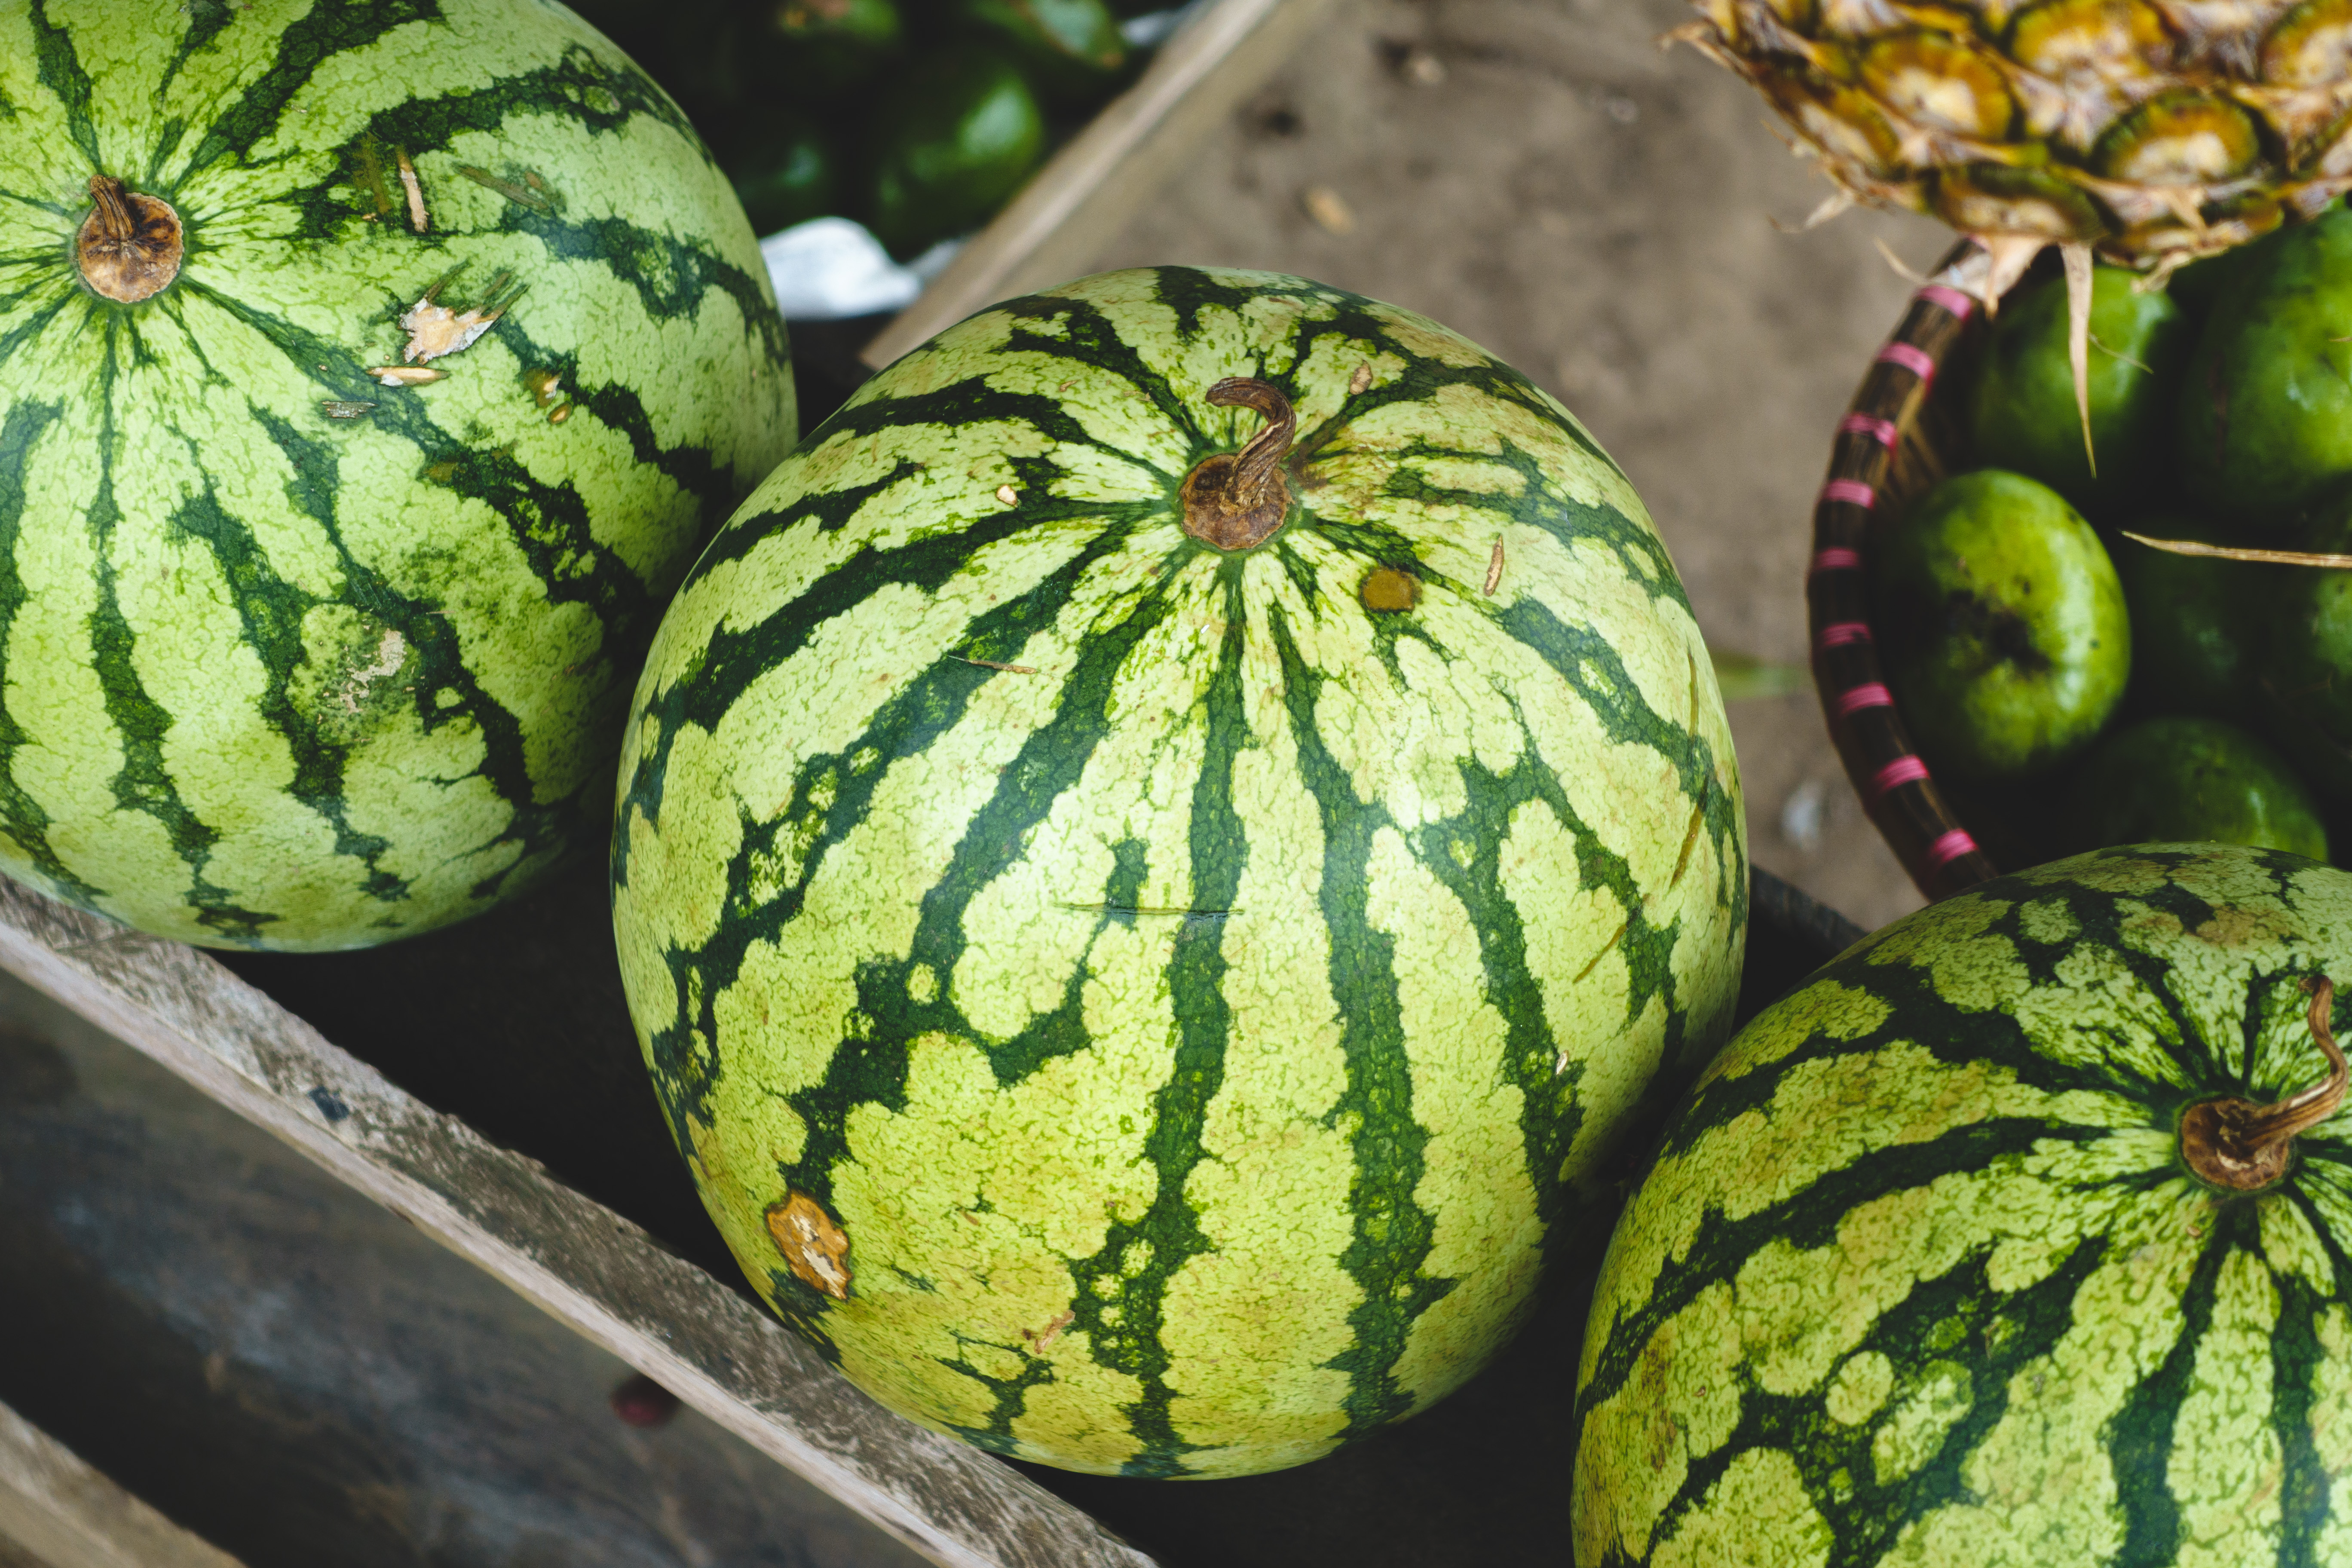
watermelon, melon, citrullus, cucumber, gourd, and melon family, fruit, plant, food, cucurbita, vegetable, local food, squash, produce, figleaf gourd, winter squash, superfood